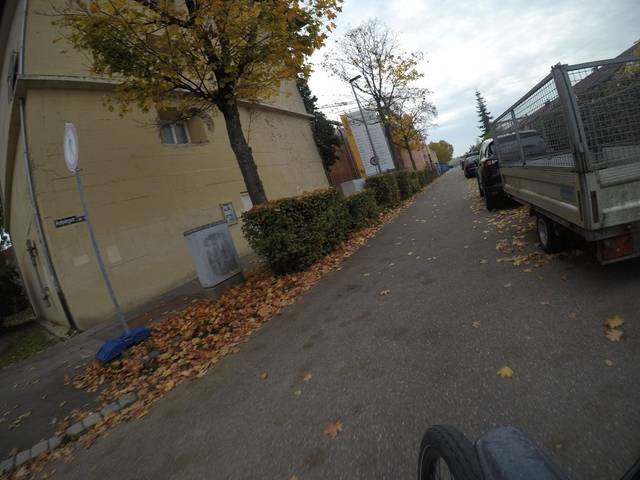
Region: Germany
Coordinates: 48.828, 9.23